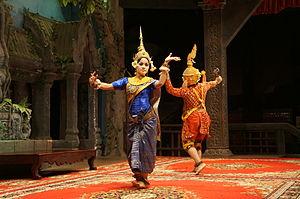
Cambodge, Danse classique cambodgienne à Siem Reap.
Le Ballet royal du Cambodge, également appelé danse classique khmère, est un art sacré des Khmers qui accompagne depuis plus de mille ans les cérémonies royales. Les Khmers offrent ainsi les danses aux génies et divinités en vue de prier les choses sacrées de venir chasser les malheurs de toutes sortes, afin d’avoir la paix et des pluies abondantes. On danse encore pour se divertir et oublier la fatigue de la vie pénible.
La danse du Cambodge peut être divisée en trois catégories principales :